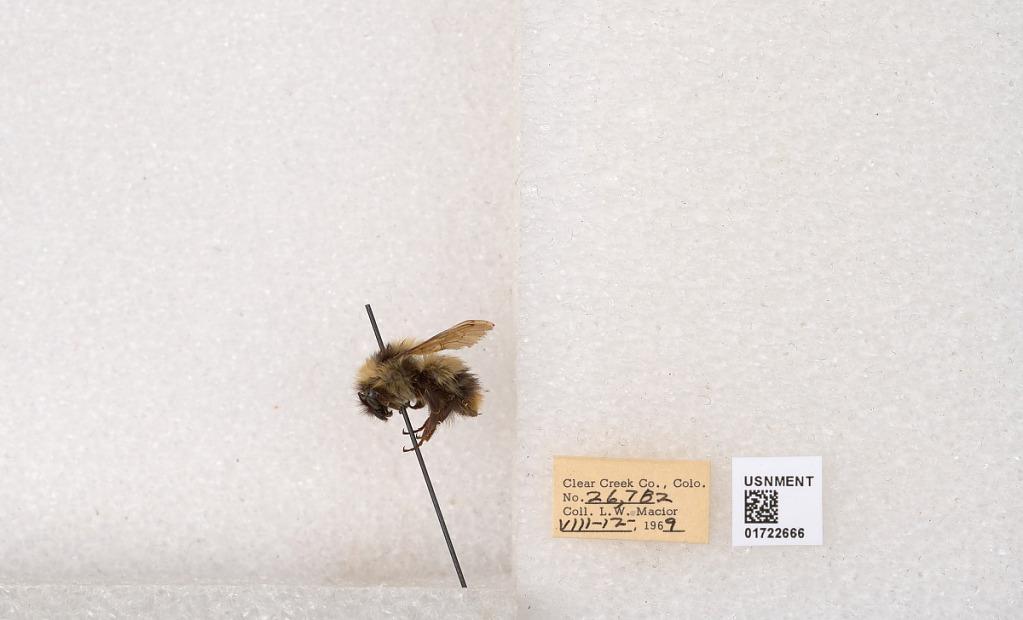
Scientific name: Bombus kirbyellus
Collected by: L. Macior
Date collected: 1969-8-12
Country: United States
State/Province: Colorado
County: Clear Creek
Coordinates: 39.6891, -105.644